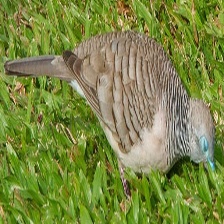
Species: ZEBRA DOVE
Scientific name: GEOPELIA STRIATA